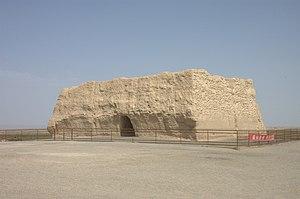
Yumenguan est un passage, composant de la route de la soie, dans le désert de Gobi, près de Dunhuang, dans la province du Gansu, en Chine.
« Routes de la soie : le réseau de routes du corridor de Chang'an-Tian-shan » est un site sériel transfrontalier du patrimoine mondial, réparti sur trois pays asiatiques : Chine, Kazakhstan et Kirghizistan.